Charles de Gaulle

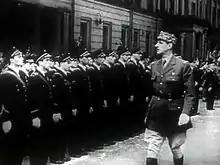
General de Gaulle reviews Free French Air Forces' airmen during Bastille Day parade at Wellington Barracks, 14th July 1942.

De Gaulle's "Appeal of 18 June" exhorted the French people not to be demoralized and to continue to resist occupation. He also – apparently on his own initiative – declared that he would broadcast again the next day. Few listened to the 18 June speech; the speech was published in some newspapers in mainland France. It was largely aimed at French soldiers who were in Britain after being evacuated from Norway and Dunkirk; most showed no interest in fighting for de Gaulle's Free French Forces and were repatriated to France to become German prisoners of war. The small audience of the 18 June appeal grew for later speeches, and the press by early August described Free French military as fighting under de Gaulle's command, although few in France knew anything about him.